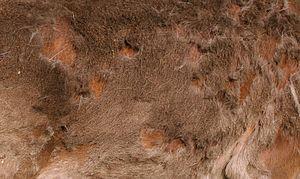
Alces est un genre de mammifères ruminants de la famille des Cervidés, dont les représentants sont communément appelés élan et orignal. Ces animaux, dont les bois sont aplatis en éventail, sont les plus grands des cervidés actuels.